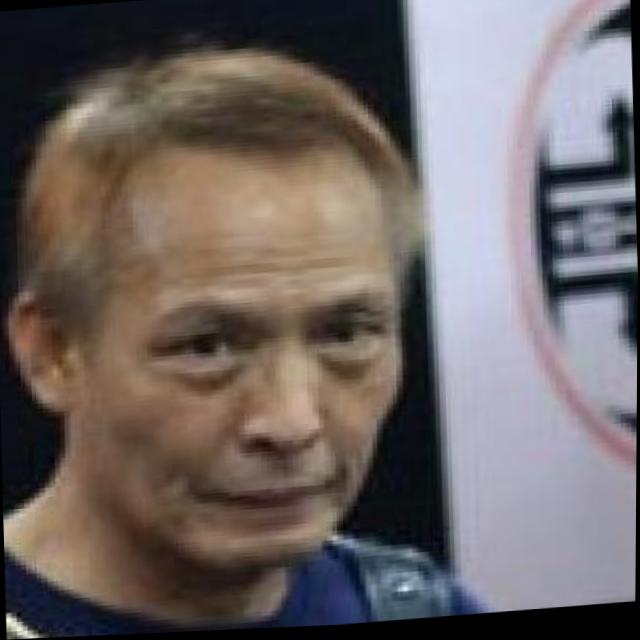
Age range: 45-64